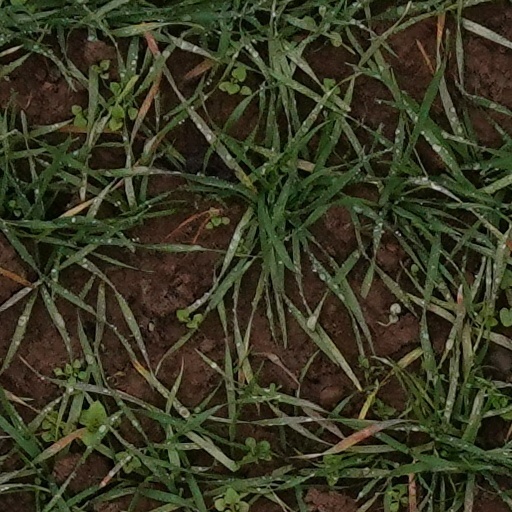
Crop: wheat